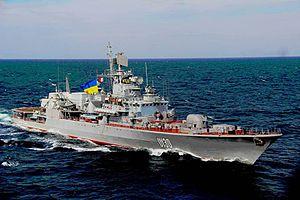
Cette liste des navires utilisés par la marine ukrainienne comprend les principaux navires de guerre et les autres navires qui sont en service ou qui ont récemment été retirés de la marine ukrainienne ou de la flotte auxiliaire. En décembre 2007, la Marine avait 27 navires de combat. Quelque 20 ans après la dislocation de l'URSS, les principaux navires de guerre de la marine ukrainienne sont d'anciens navires de la flotte de la mer Noire qui ont été conçus et construits en Union soviétique.
Hetman Sahaydachniy (F130) est une frégate de la marine ukrainienne qui a été construite à l'origine au chantier naval de Kertch en tant que navire de patrouille du Project 1135.1. Le navire a été lancé le 29 mars 1992 et mis en service le 2 avril 1993 au sein des Soviet Border Troops du KGB. Le 4 juillet 1993, nommé d'après Petro Sahaïdatchnyi, a intégré la marine ukrainienne. Basé à Odessa depuis mars 2014, il en est le navire amiral de la flotte ukrainienne.